British brass band

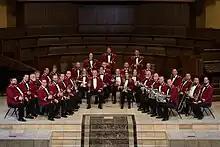
Nebraska Brass Band 2018

The rise of brass bands in nineteenth-century Britain owed much to industrialisation, armed conflict, and improvements to instrument designs. Village and church ensembles had existed in the eighteenth century, while military bands, which featured a mix of woodwind, brass, and percussion instruments, proliferated during the Napoleonic Wars. The British Army began experimenting with all-brass bands from the late 1810s; the first civilian brass bands, featuring instruments such as keyed bugles, trumpets and trombones, emerged by the end of the 1820s. These early brass ensembles were often organised by former regimental musicians: the Waterloo veteran James Sanderson led a 'military brass band' in Leamington Spa and Warwick in 1829.